Cornell Johnson Graduate School of Management

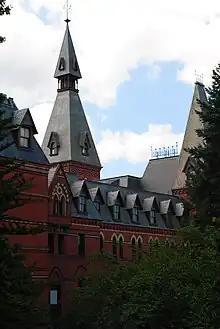
Sage Hall has housed Johnson since 1998.

Johnson offers a two-year full-time MBA program, which consists of one semester of mandatory courses (core), one semester in immersion, and an optional second-year concentration. Unlike other MBA programs whose mandatory courses occupy the entire first year, Johnson utilizes an intense first-semester core model, allowing students to engage in an immersion (concentration) prior to their summer internships. Johnson receives more than 2900 applications per year for a class size of less than 300. Overall, the program enrolled 284 students, up from 274 for the previous class. Despite this increase, the program is harder to get into, with the acceptance rate dropping from 32.4% to 27.3%. Entrance statistics for the Class of 2023 include an average score of 710 on the GMAT, an average GRE score of 324 (164 quant, 161 verbal) and a median of five years of work experience. The student body is international and diverse, with 43% of students holding citizenship outside the United States. Women comprise 42% of the Class of 2024.